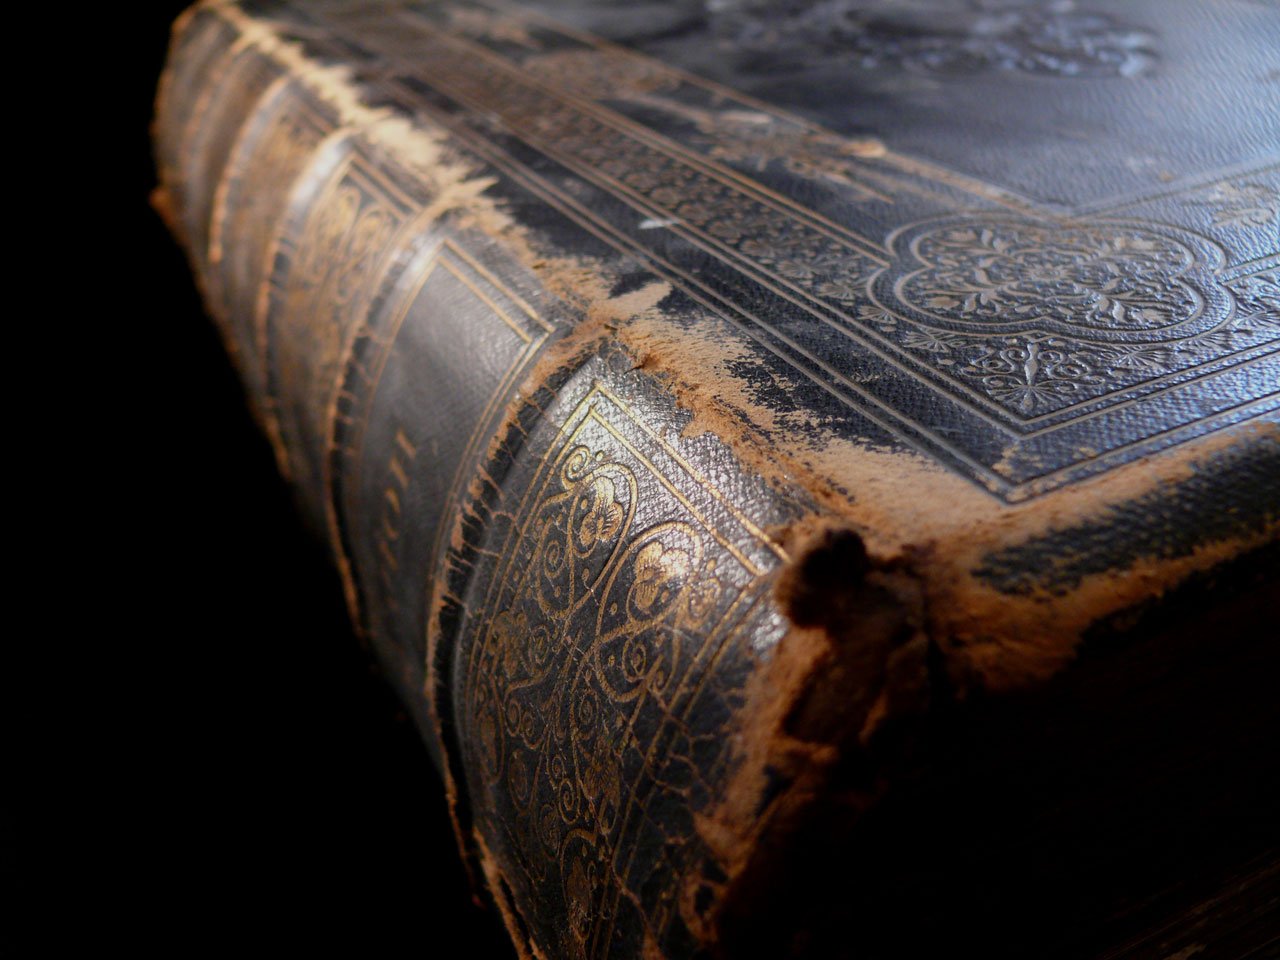
writing, book, read, wood, white, old, reading, religion, dust, page, bible, ornament, write, close up, pages, history, dusty, story, carving, past, fairy, tale, macro photography, man made object